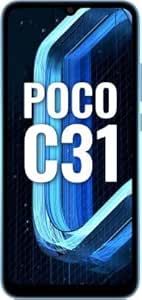
POCO C31 (Royal Blue
Category: Electronics
Price: 8499 (list price: 11999)
Rating: 3.9 (276 ratings)
About this product: 4 GB RAM | 64 GB ROM | Expandable Upto 512 GB 16.59 cm (6.53 inch) HD+ Display 13MP + 2MP + 2MP | 5MP Front Camera 5000 mAh Lithium-ion Polymer Battery MediaTek Helio G35 Processor